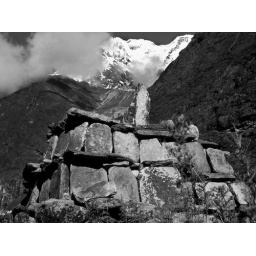
A Nepalese chorten in the Himalayas. Minolta SRT 101. Slide scan converted to black &amp;amp; white